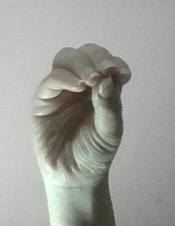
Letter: ha